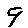
Label: 9